The Telltale Knife

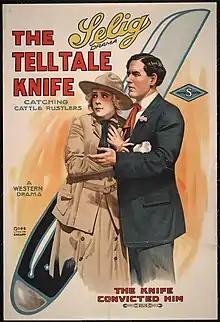
Theatrical poster to "The Telltale Knife"

The Telltale Knife is a 1914 American short silent Western film starring Tom Mix and directed by William Duncan.